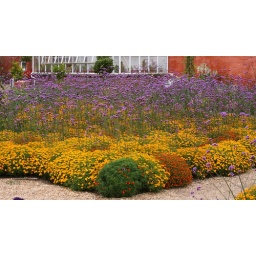
More flower beds in the walled garden at Staunton Park.